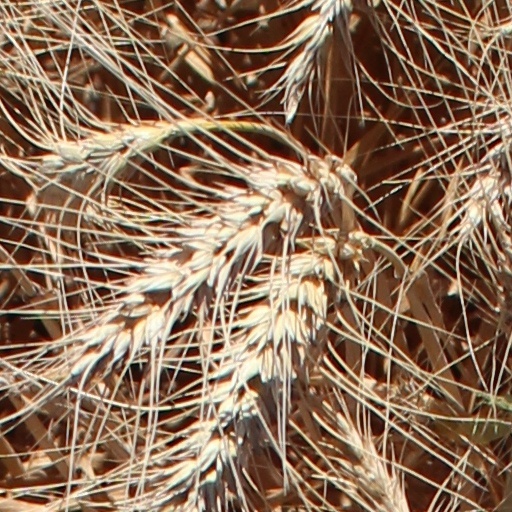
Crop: wheat